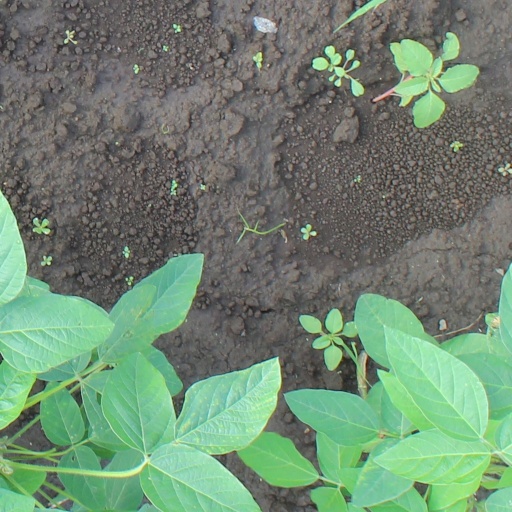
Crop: soybean